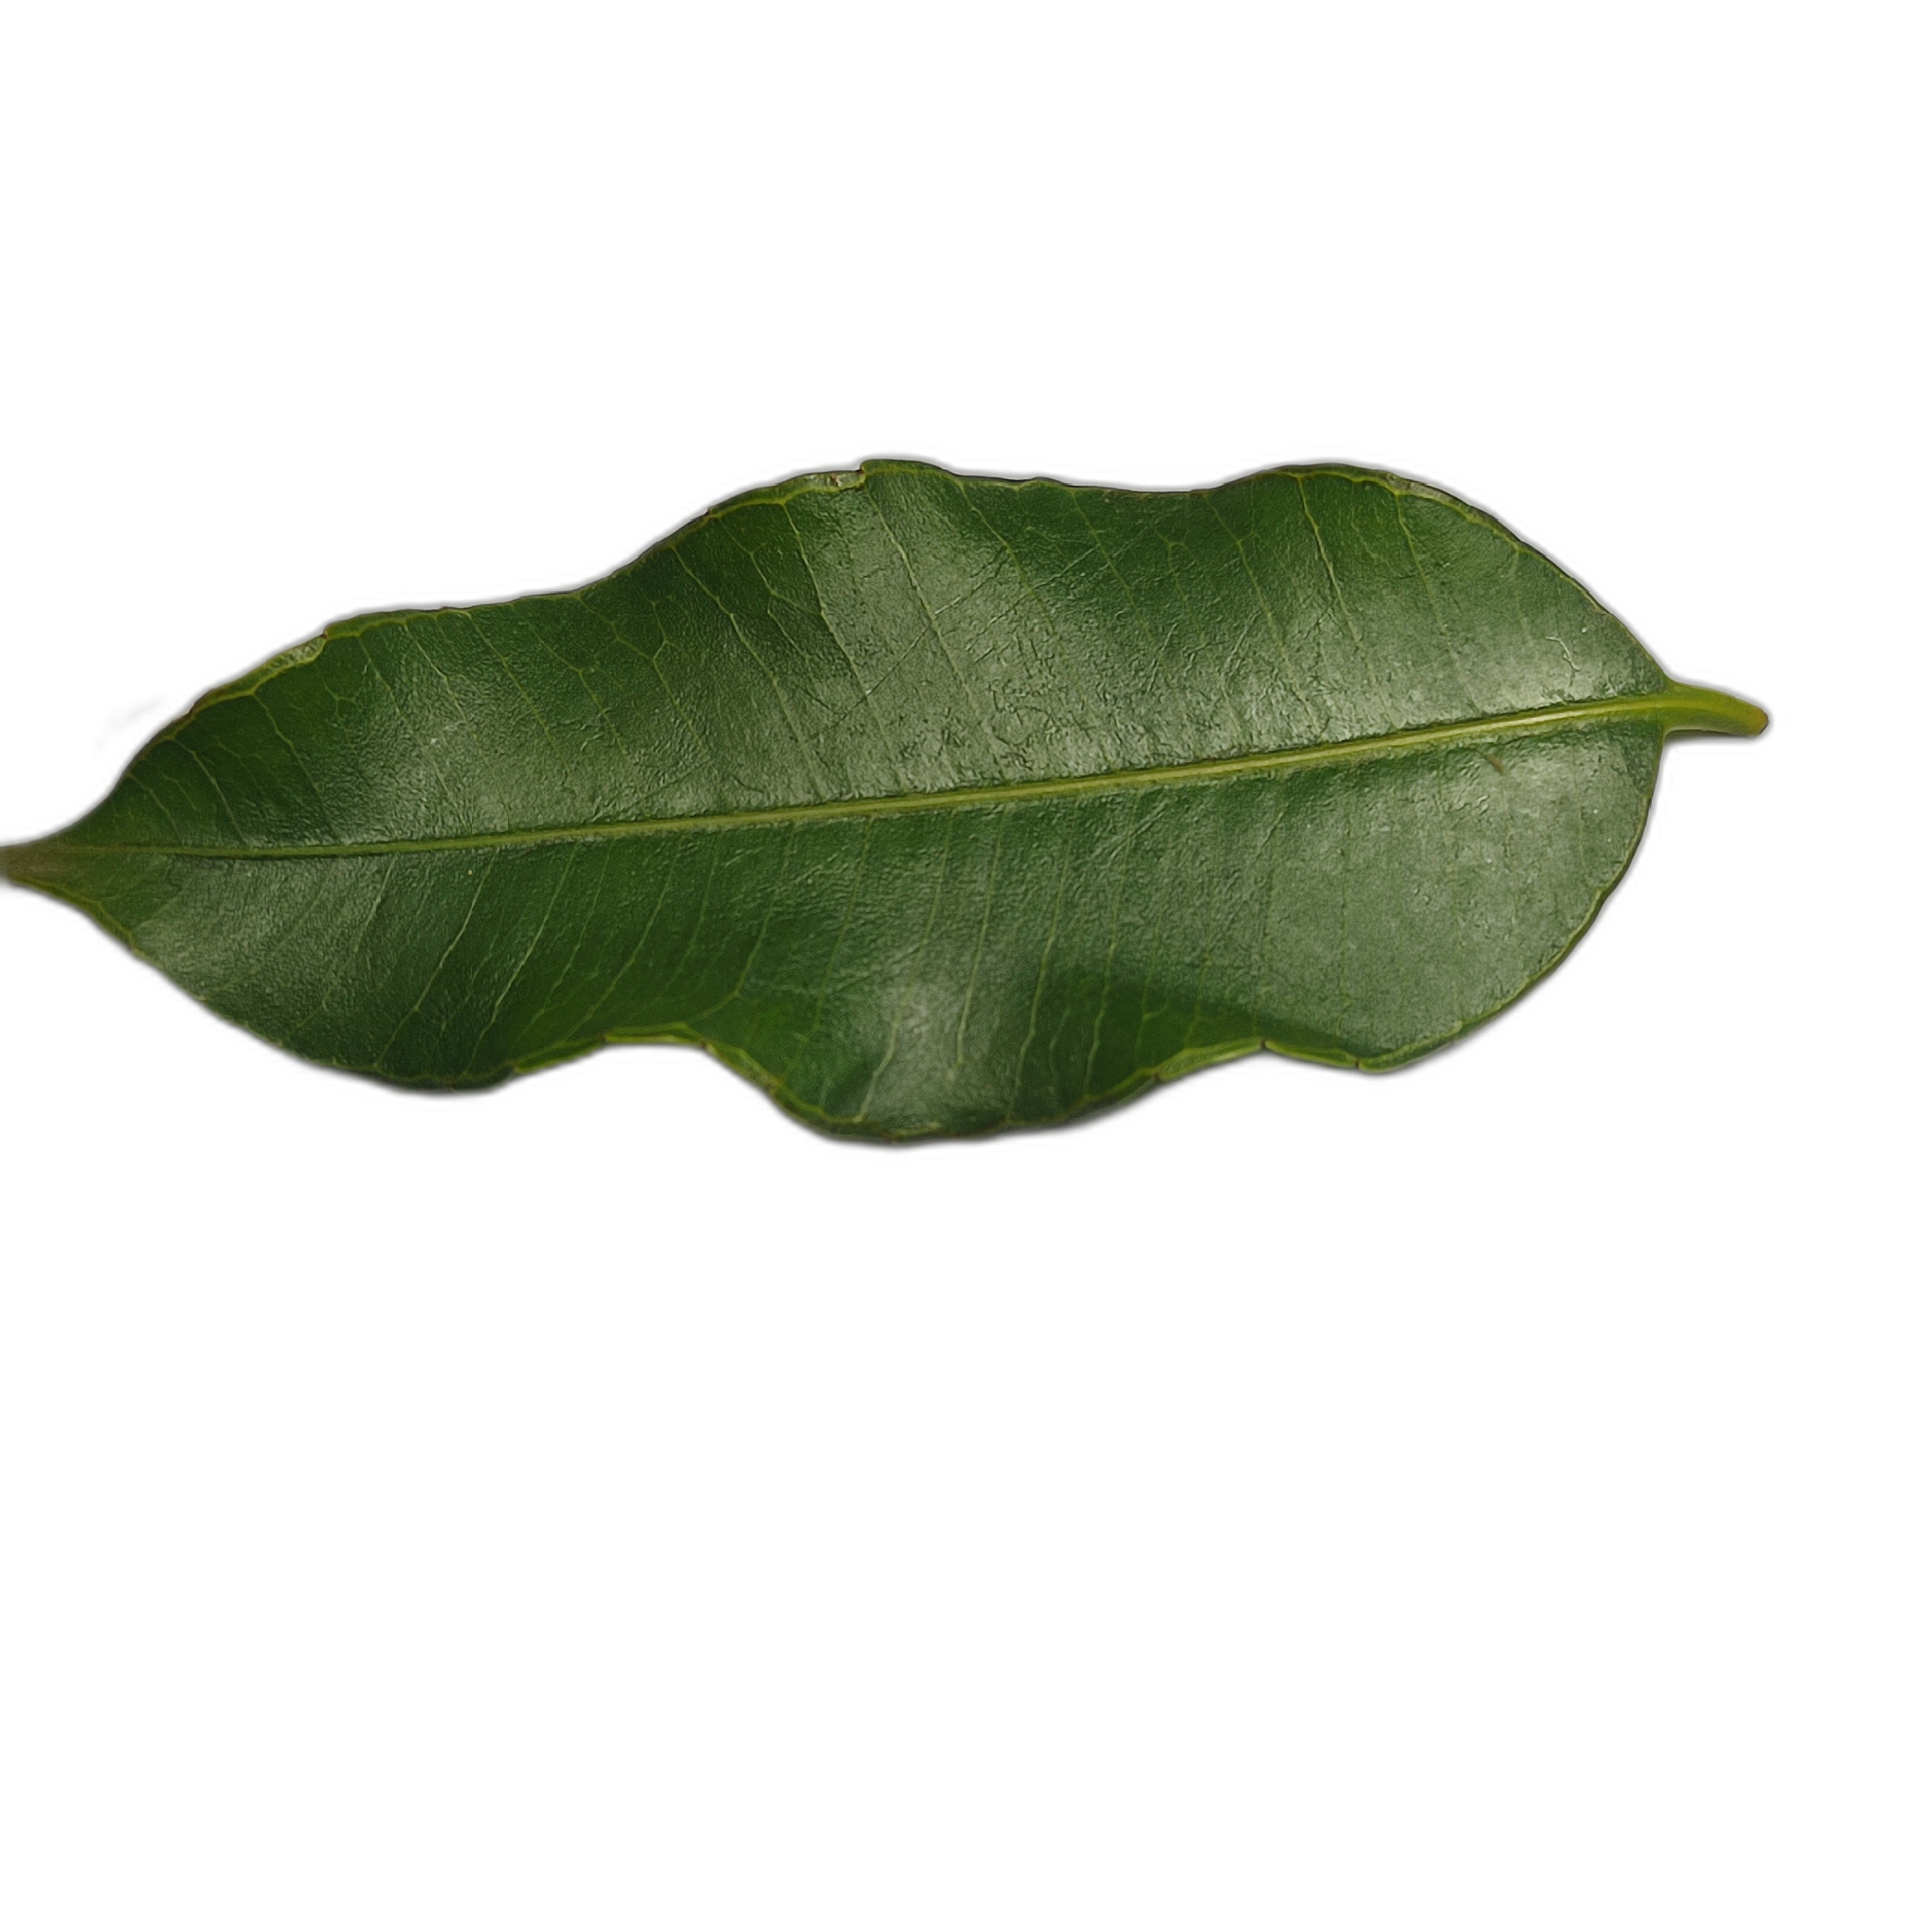
Label: healthy